Amos Cardarelli

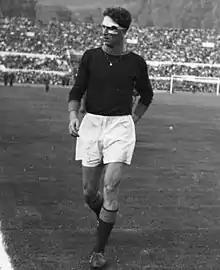
Cardarelli with A.S. Roma in the 1950s

Amos Cardarelli (6 March 1930 – 1 July 2018) was an Italian professional footballer who played as a defender.